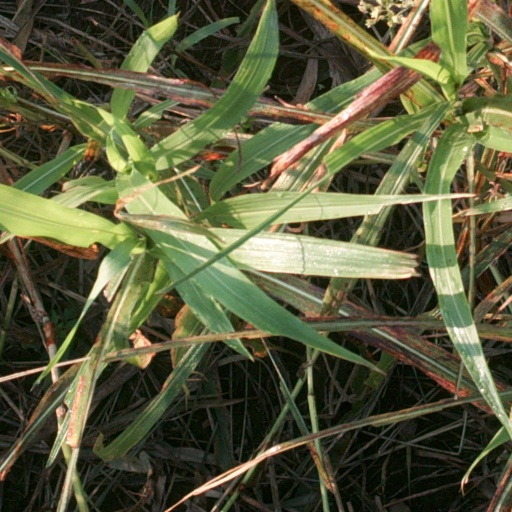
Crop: sorghum